Fran Estévez

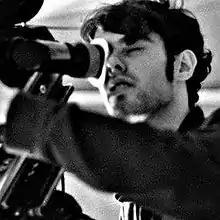
During the filming of "Metamorfosis" (2003).

Francisco José Estévez García (born April 11, 1980) is a Spanish filmmaker born in Vilagarcía de Arousa, Pontevedra.